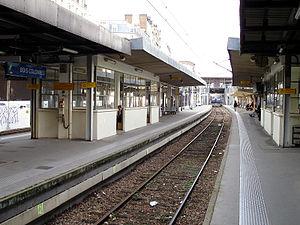
Voie centrale de la gare de Bois-Colombes, Hauts-de-Seine, France.
La gare de Bois-Colombes est une gare ferroviaire française de la ligne de Paris-Saint-Lazare à Ermont - Eaubonne et de la Ligne de Paris-Saint-Lazare à Mantes-Station par Conflans-Sainte-Honorine, située sur le territoire de la commune de Bois-Colombes, à la limite avec Asnières-sur-Seine, dans le département des Hauts-de-Seine en région Île-de-France.
La ligne J du Transilien, plus souvent simplement dénommée ligne J, est une ligne de trains de banlieue qui dessert l'ouest de l'Île-de-France, avec plusieurs embranchements. Elle relie la gare de Paris-Saint-Lazare à Ermont - Eaubonne, Gisors, Mantes-la-Jolie et Vernon - Giverny.